Ho-Ho-Kus, New Jersey

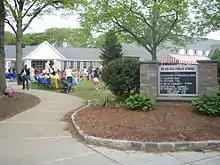
Ho-Ho-Kus Public School hosts a "Country Fair".

The Ho-Ho-Kus School District serves public school students in pre-kindergarten through eighth grade at Ho-Ho-Kus Public School. As of the 2020–21 school year, the district, comprised of one school, had an enrollment of 597 students and 49.7 classroom teachers (on an FTE basis), for a student–teacher ratio of 12.0:1. The school population increased more than 200 students in the decade through 2008.